1st Armoured Personnel Carrier Squadron (Australia)

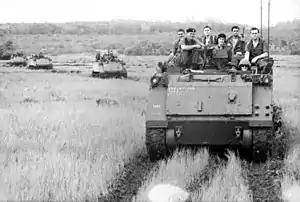
M113s from the 1st Armoured Personnel Carrier Squadron carrying soldiers of the 6th Battalion, Royal Australian Regiment in 1966

The 1st Armoured Personnel Carrier Squadron (1 APC Sqn) was an armoured unit of the Australian Army raised for service during the Vietnam War. Raised in 1965, the unit was deployed to South Vietnam in May 1966 to join the 1st Australian Task Force. After that 1 APC Sqn was involved in numerous operations in support of the 5th and 6th Battalions, the Royal Australian Regiment, with the most notable action coming on 18 August 1966 when the squadron was involved in the Battle of Long Tan. In January 1967, 1 APC Sqn was redesignated as 'A' Squadron, 3rd Cavalry Regiment.